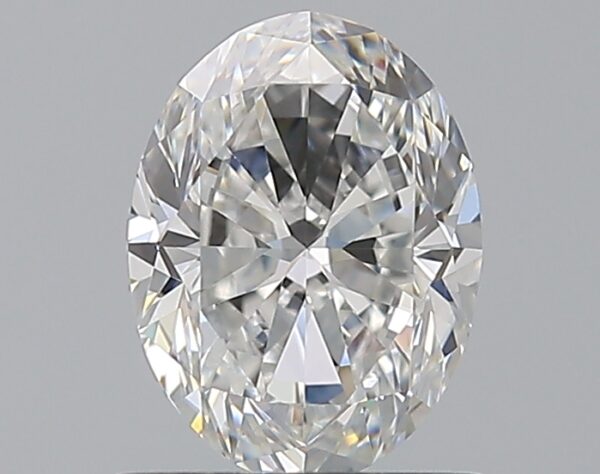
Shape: oval
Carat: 1
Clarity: VVS2
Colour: F
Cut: VG
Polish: EX
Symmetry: EX
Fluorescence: F
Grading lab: GIA
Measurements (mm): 7.31 x 5.48 x 3.57